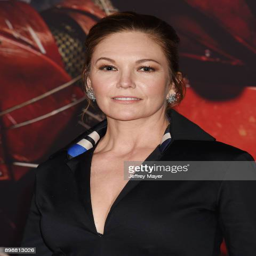
actor arrives at the premiere